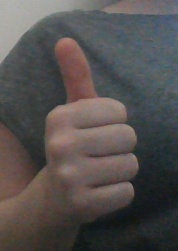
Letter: aleff